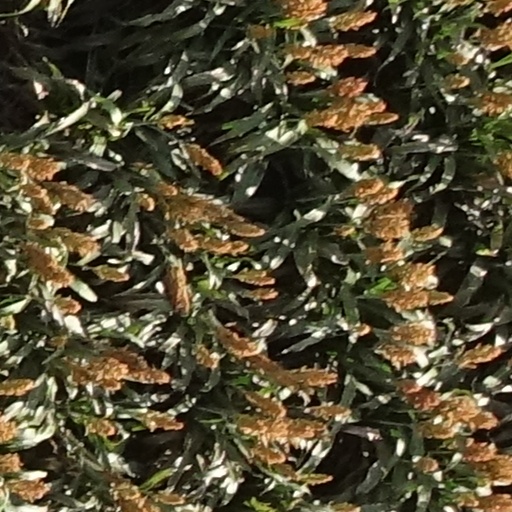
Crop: sorghum